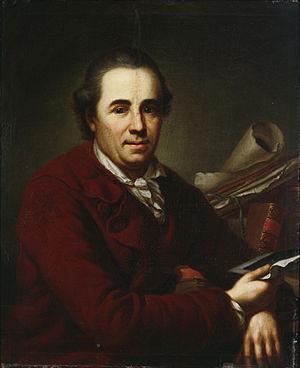
Michael Huber, était un philologue, écrivain, traducteur et historien allemand spécialisé en littérature et en peinture.